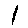
Label: 1